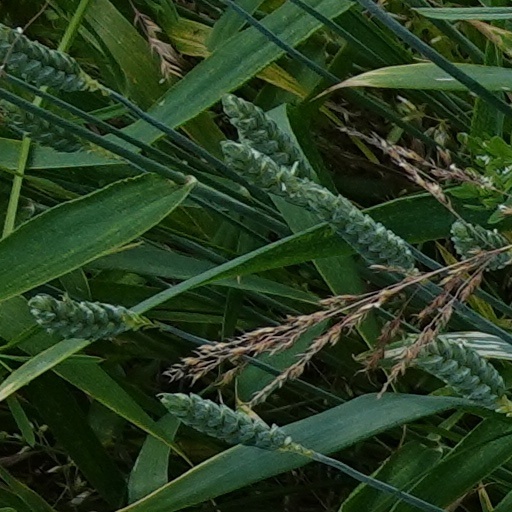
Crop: wheat